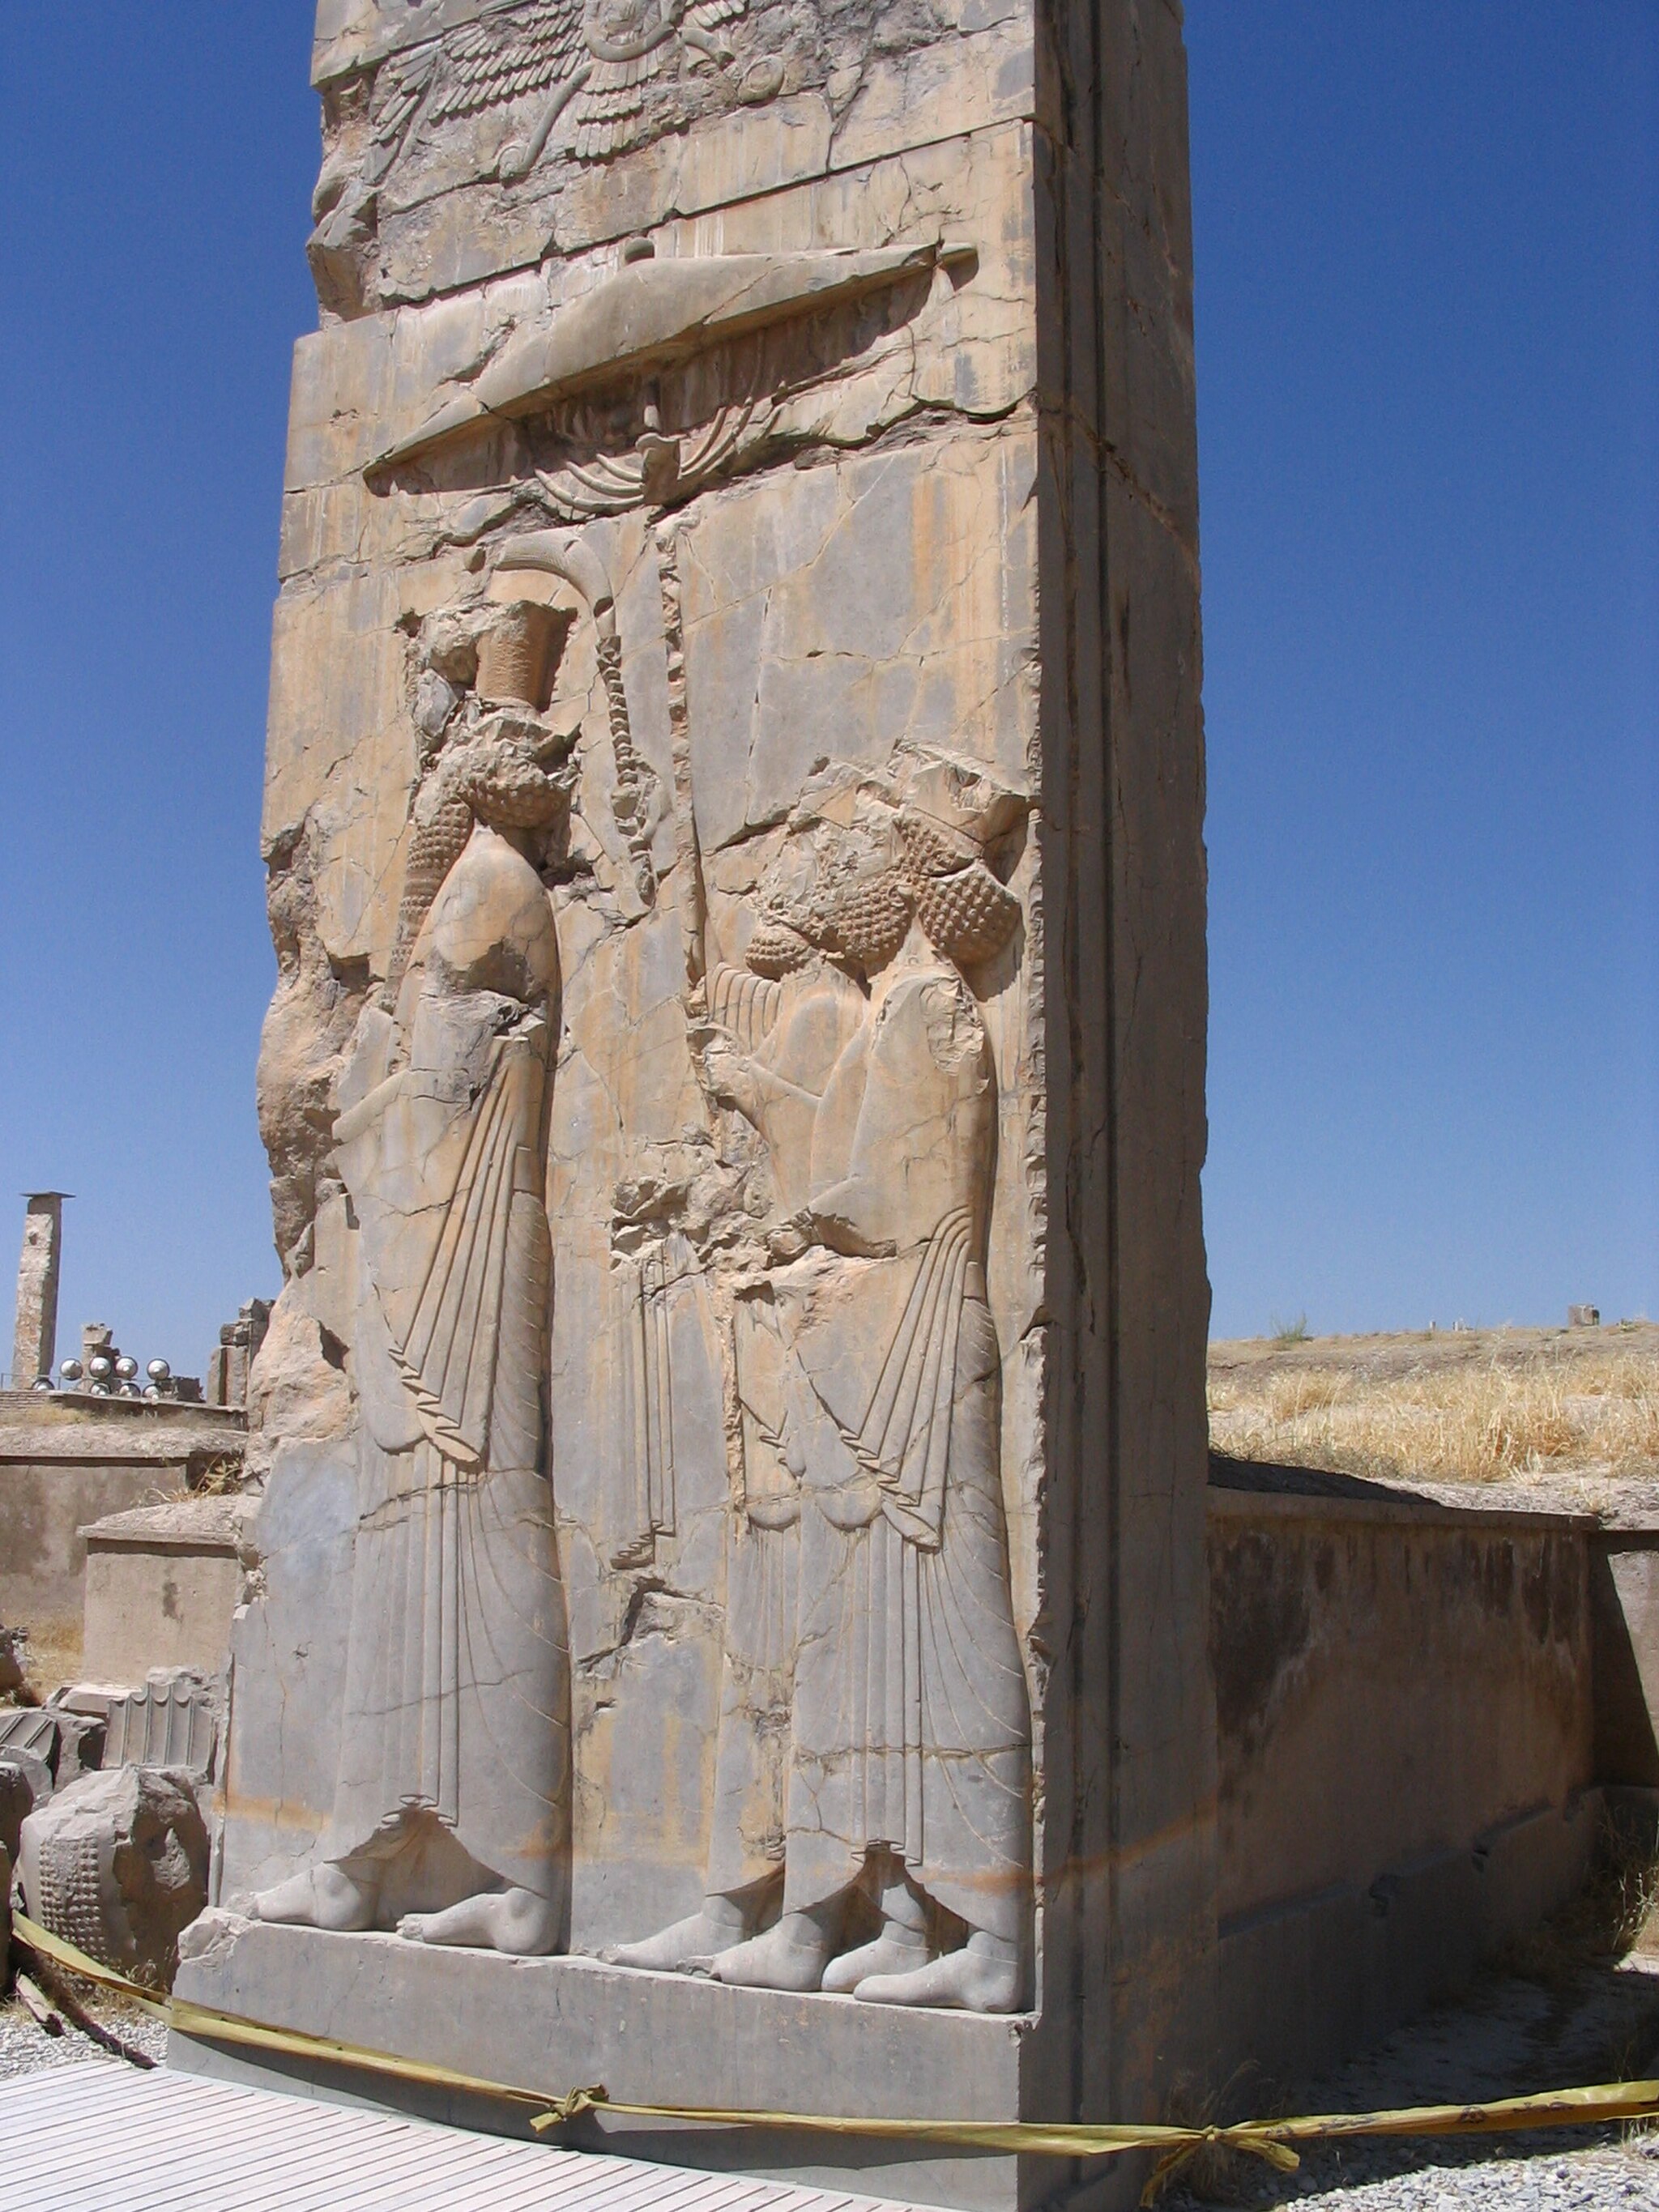
Title: Ruins of Persepolis
Description: Ancient Persian city of Persepolis
Date: 2005-06-08 14:29
Categories: Taken with Canon PowerShot A75, Flickr images reviewed by File Upload Bot (Magnus Manske), Files with coordinates missing SDC location of creation, 2005 in Persepolis, Relief of Achaemenid king at the southern gate of Tripylon, Persepolis